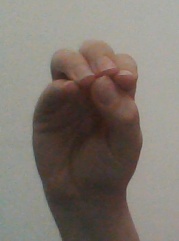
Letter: ha